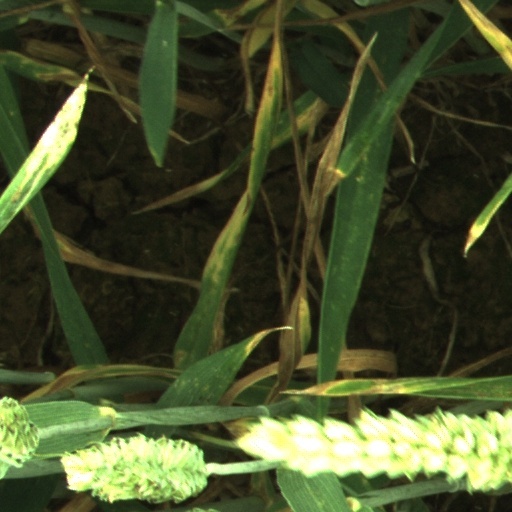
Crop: wheat